Richard Guhr

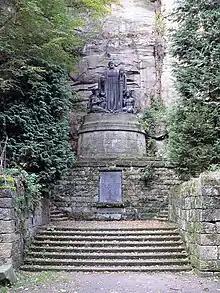
The world's largest memorial to Richard Wagner in the Liebethaler Grund

Richard Guhr contributed to the Louisiana Purchase Exposition 1904 and to the interior of the 1907 opened Hotel Adlon in Berlin. In 1905 he came back to Dresden where he was appointed professor at the Academy of Applied Arts in 1907. From 1910 to 1914 Otto Dix was student in his class of figurative decorative painting. Moreover, Friedrich Kurt Fiedler, Wilhelm Lachnit and Karl Völker were among his students.